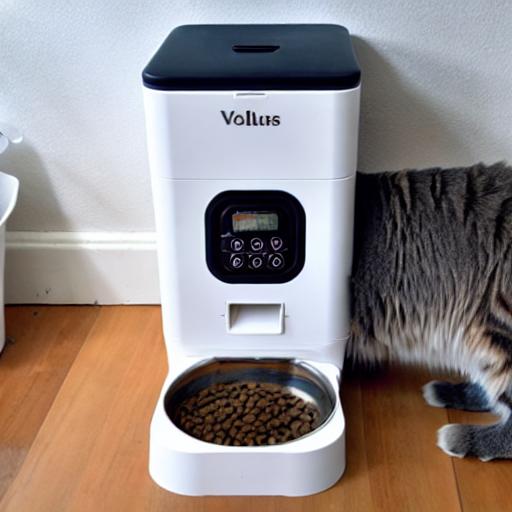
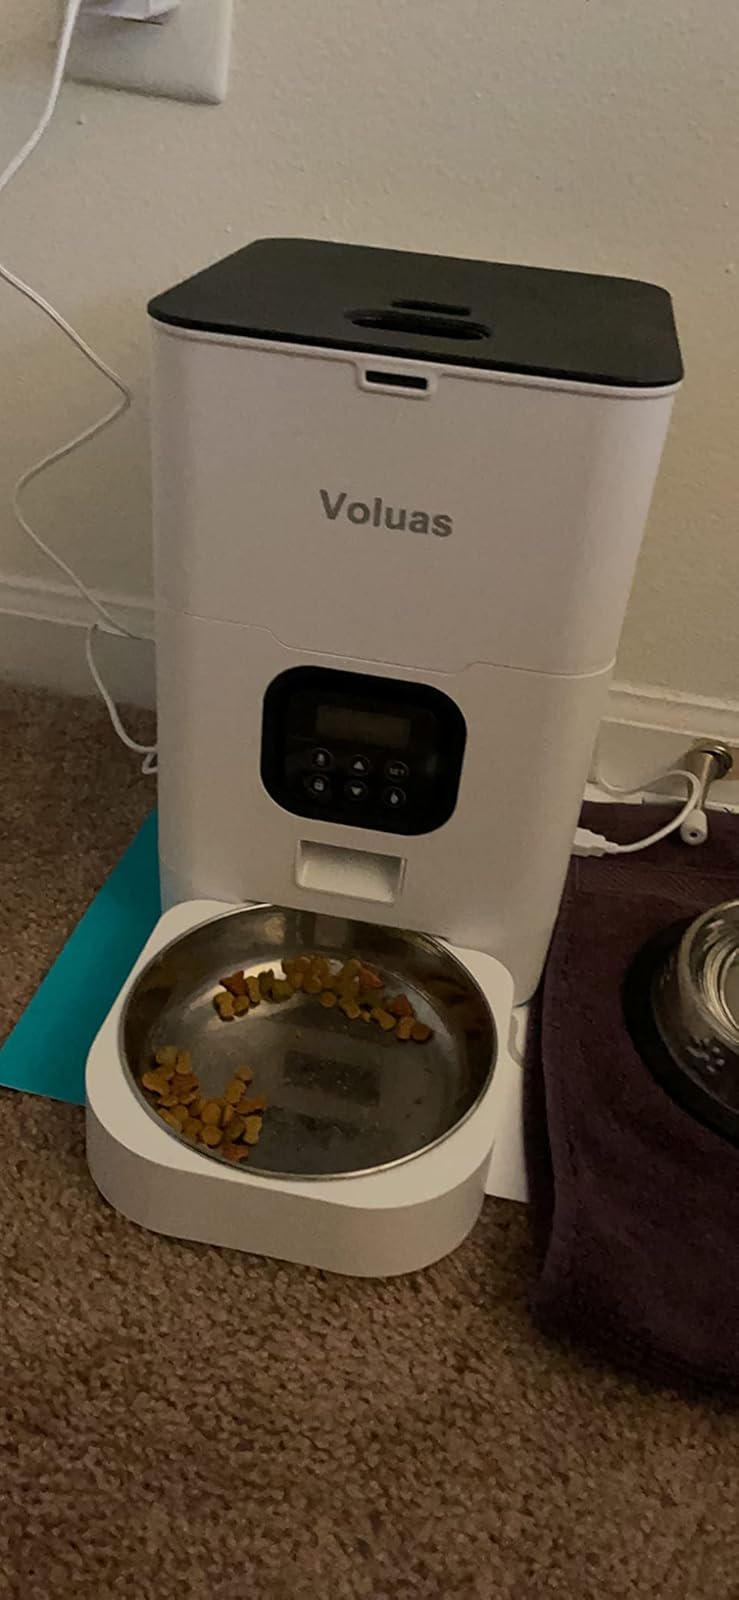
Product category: items_feeder
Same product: no